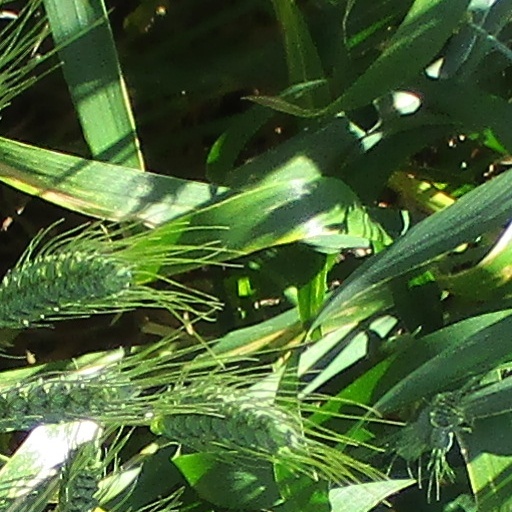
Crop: wheat